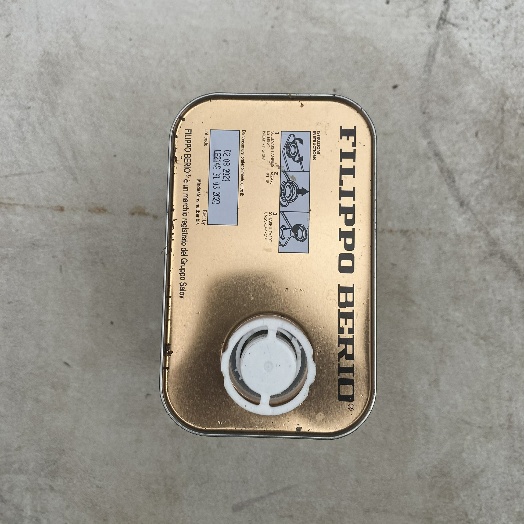
Label: Metal